J. Edward Addicks

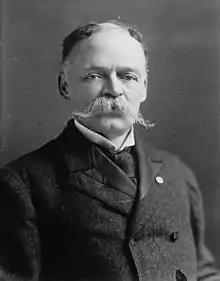

John Edward Charles O'Sullivan Addicks (November 21, 1841 – August 7, 1919) was an American industrialist and capitalist who used his wealth from financing and building gas works to wage four unsuccessful campaigns for a United States Senate seat in Delaware. His struggle with Henry A. du Pont for control of the state government led to Delaware having both of its Senate seats vacant for a time and was one of the factors that led to election reform and the Seventeenth Amendment to the United States Constitution in 1913.